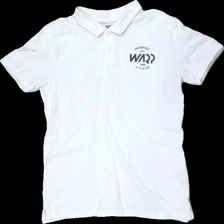
View: front
Type: Top
Category: Children
Brand: Not in the list
Brand text on label: warp
Colors: White, Black
Material: 100% cotton
Pattern: Logo print
Cut: Regular
Size: 158
Season: All
Damage location: middle left
Damage 2 location: top right
Damage 3 location: middle center
Price range: 50-100
Recommended usage: Reuse
Description: vit pike med logga fram